Callus (cell biology)

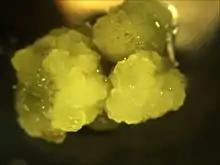
Callus induced from "Pteris vittata" gametophytes

Specific auxin-to-cytokinin ratios in plant tissue culture medium give rise to an unorganized growing and dividing mass of callus cells. Callus cultures are often broadly classified as being either compact or friable. Compact calli are typically green and sturdy, while friable calli are white to creamy yellow in color, fall apart easily, and can be used to generate cell suspension cultures and somatic embryos. In maize, these two callus types are designated as type I (compact) and type II (friable). Callus can directly undergo direct organogenesis and/or embryogenesis where the cells will form an entirely new plant.